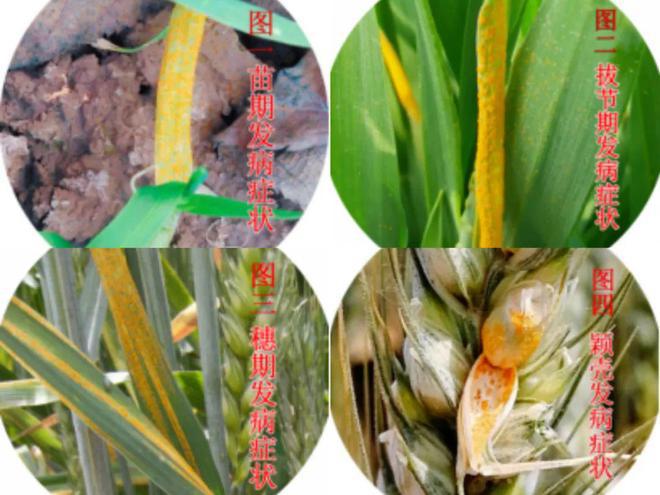
Plant: Wheat
Disease: wheat stripe rust